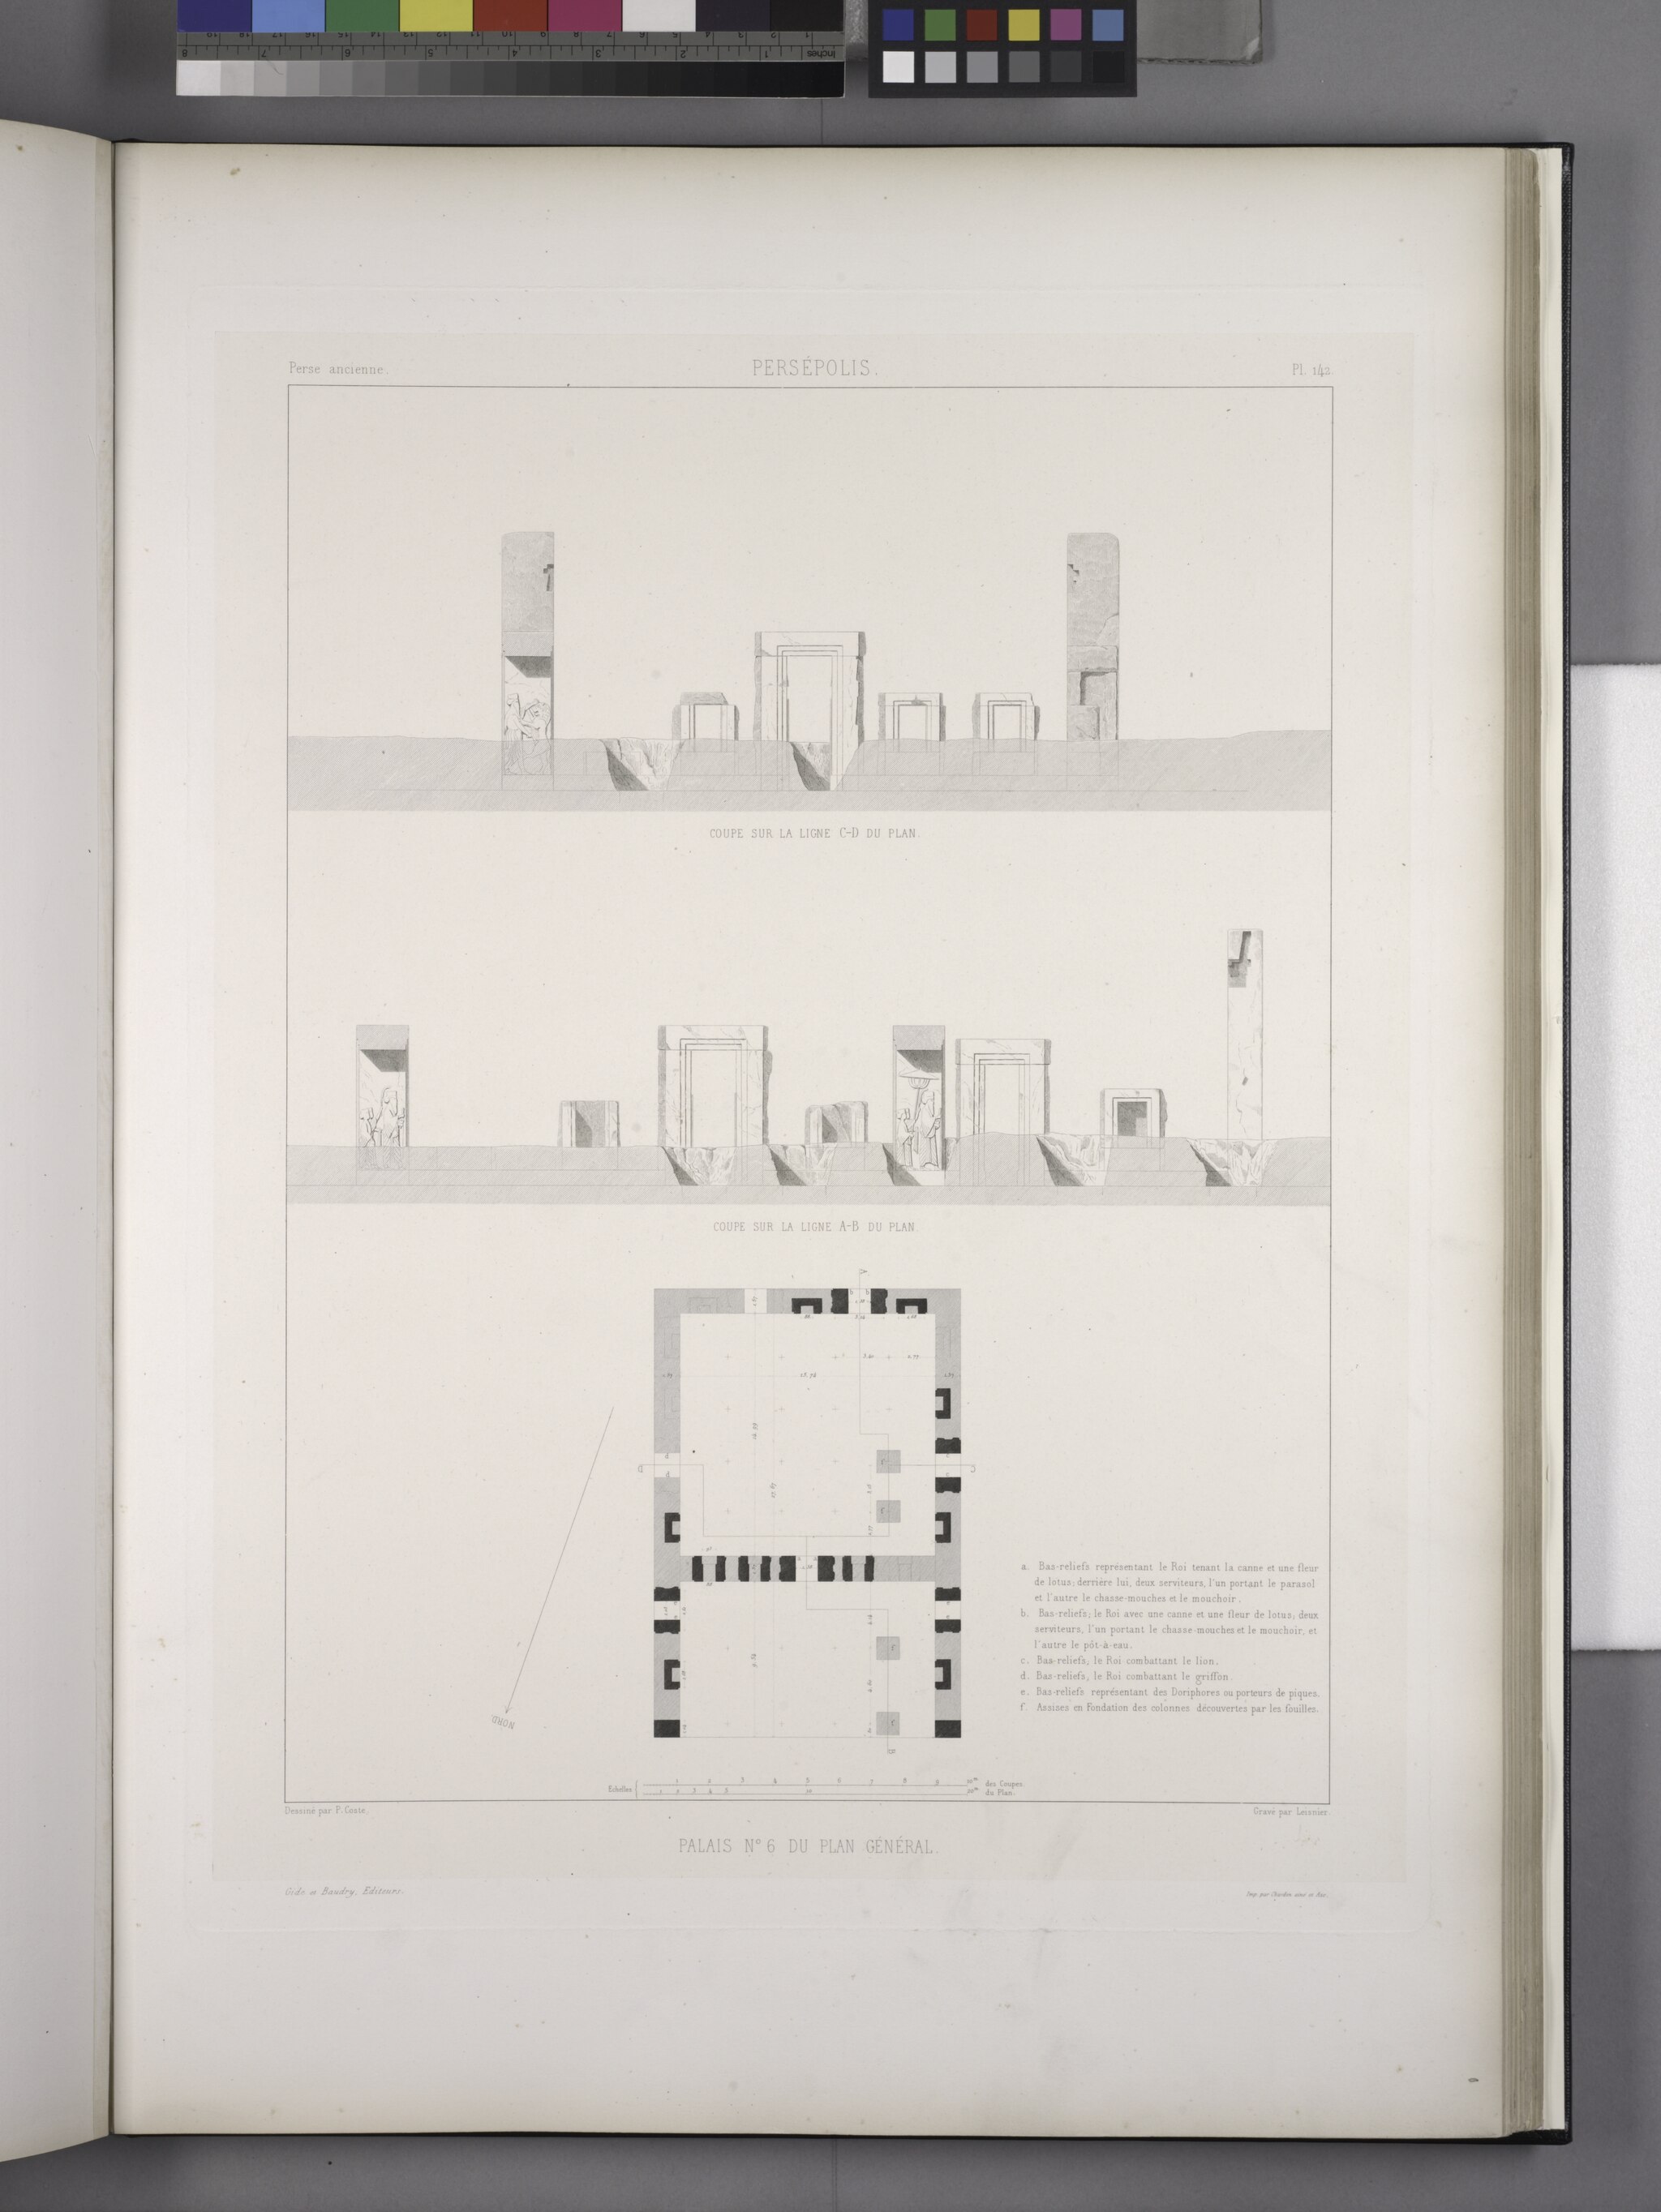
Title: Persépolis. Palais no. 6 du plan général. (Plan et coupe.) (NYPL b12482496-1542856)
Description: Persépolis. Palais no. 6 du plan général. (Plan et coupe.)
Date: 1851
Categories: Images uploaded by Fæ, PD-old-100-expired, PD-scan (PD-old-auto-expired), Images from the New York Public Library, CC-PD-Mark, Media needing category review as of 27 October 2016, NYPL General Research Division, Floor plans of Persepolis, Persepolis in the 19th century, Voyage en Perse, PD-old missing SDC copyright status, Illustrations of Persepolis